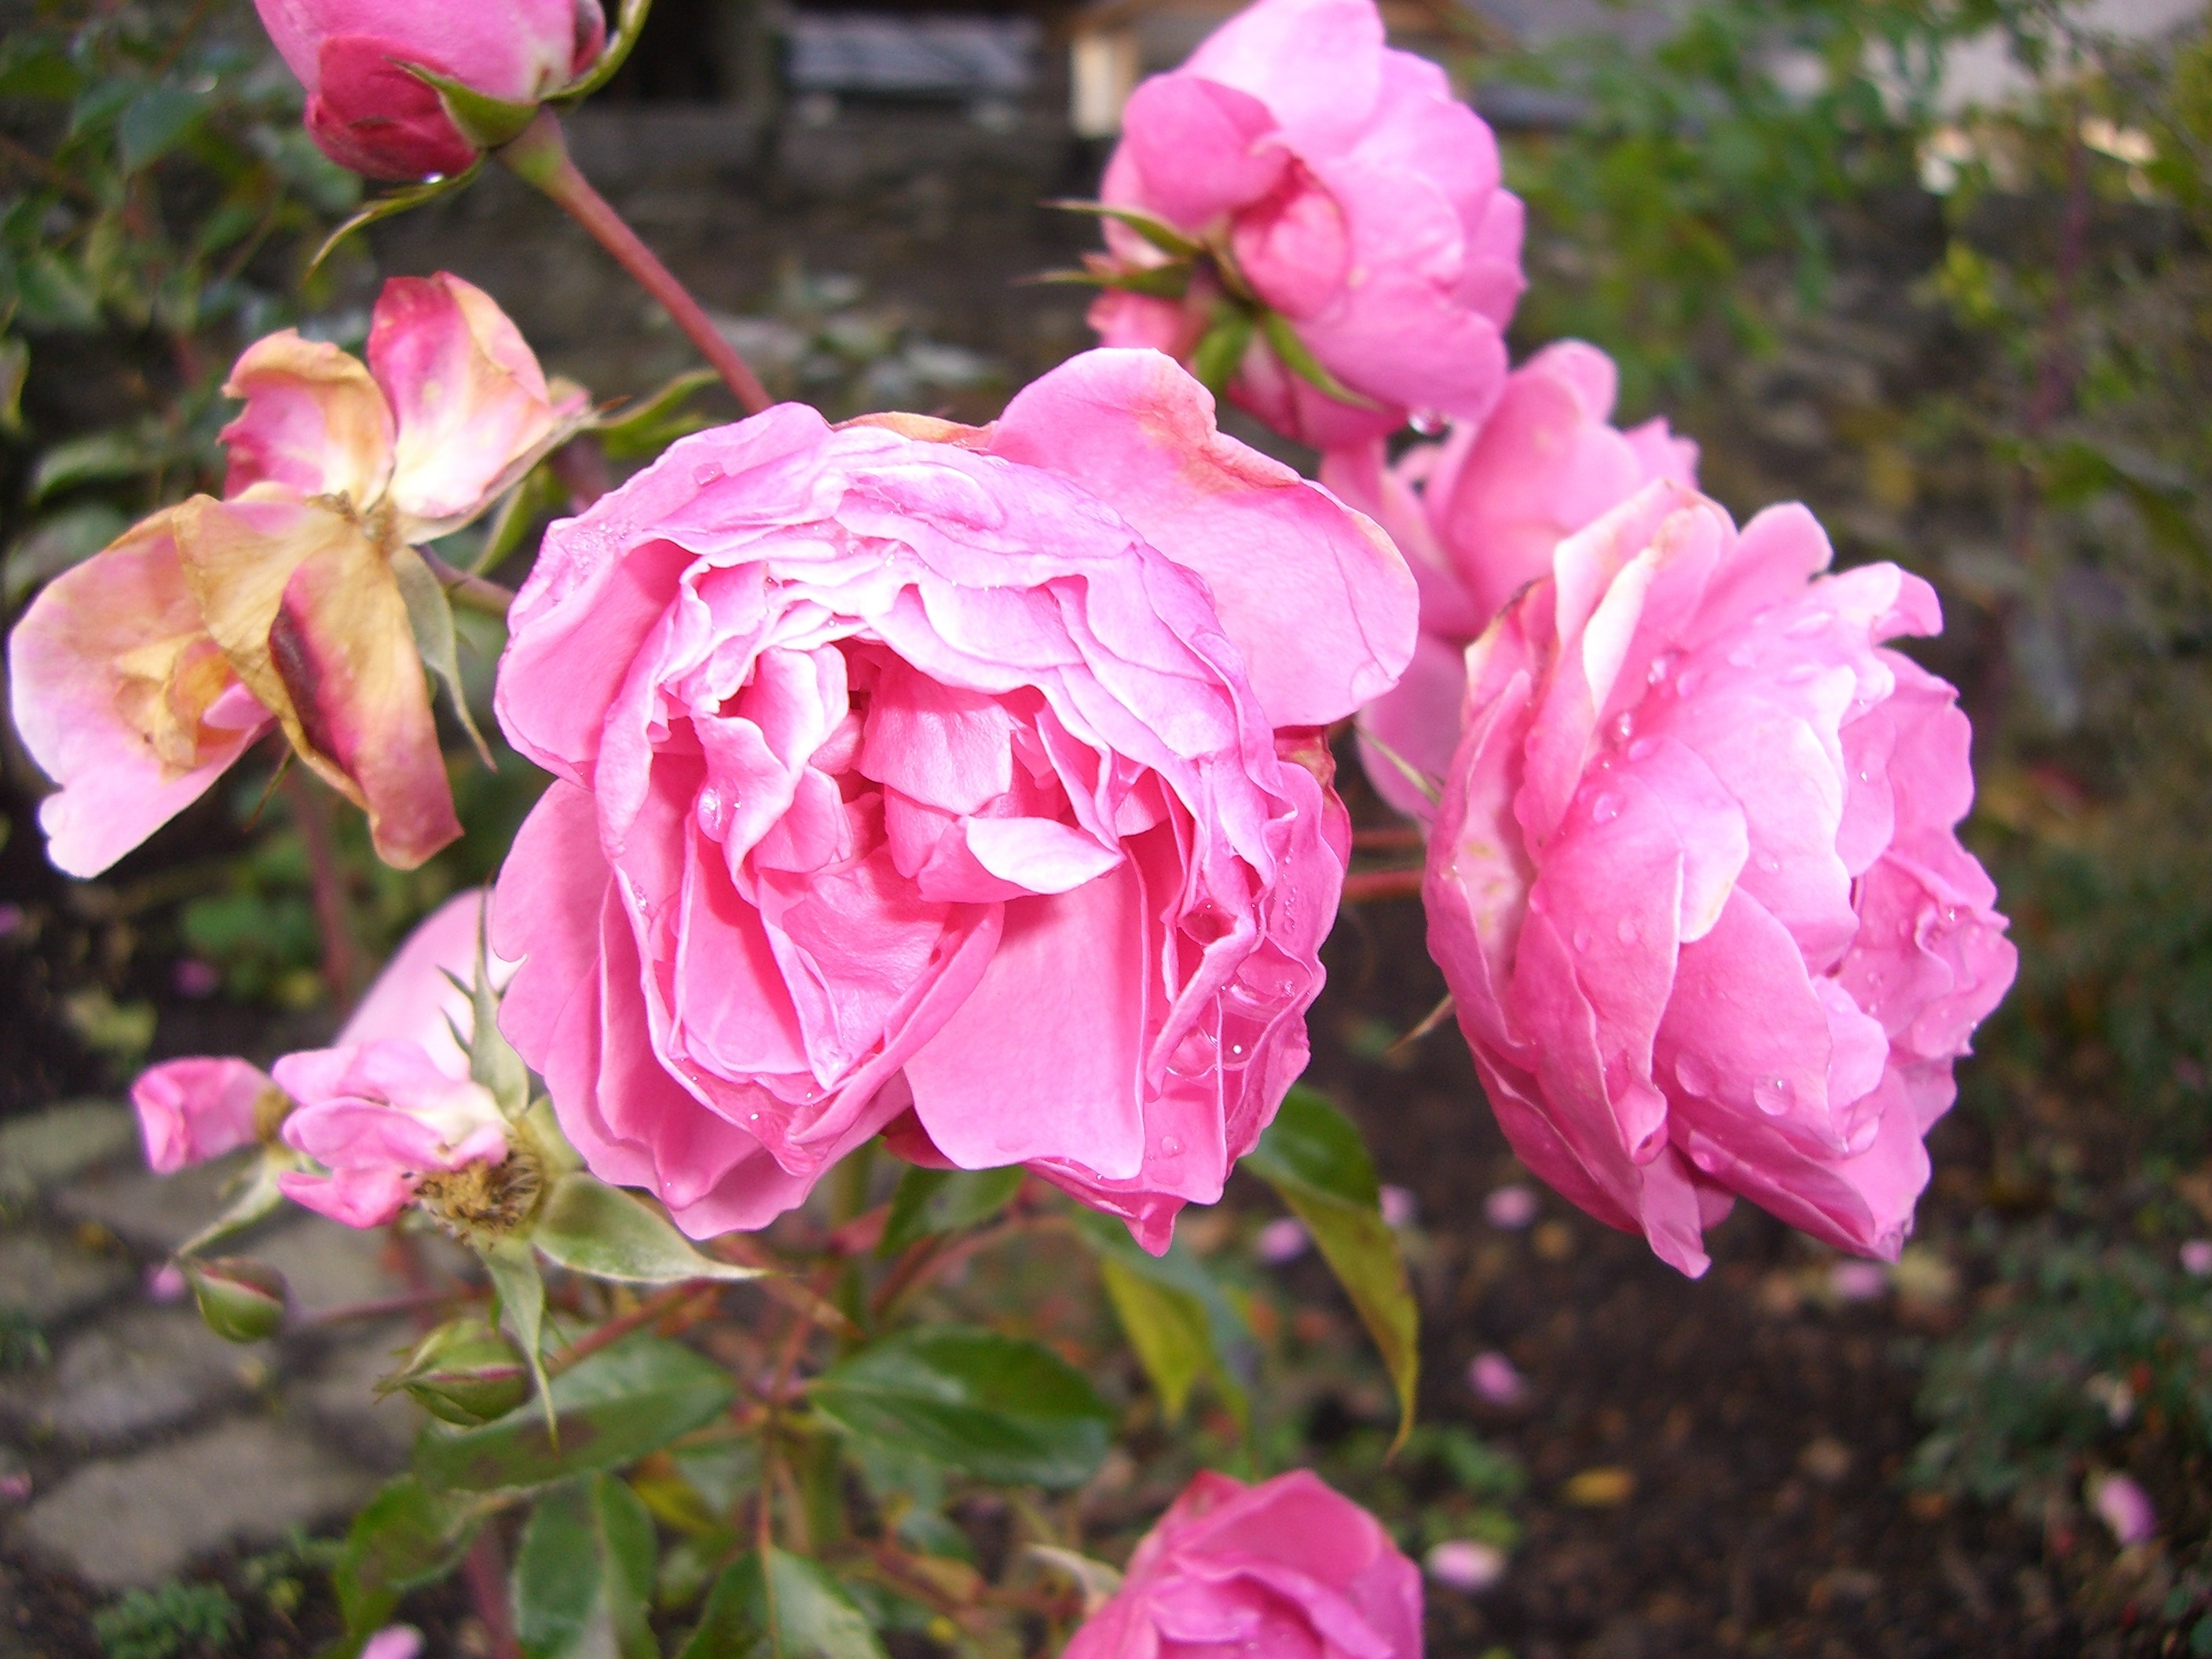
blossom, plant, flower, petal, bloom, rose, autumn, botany, pink, flora, roses, shrub, faded, floribunda, flowering plant, garden roses, rose family, annual plant, land plant, rosa centifolia, rose order